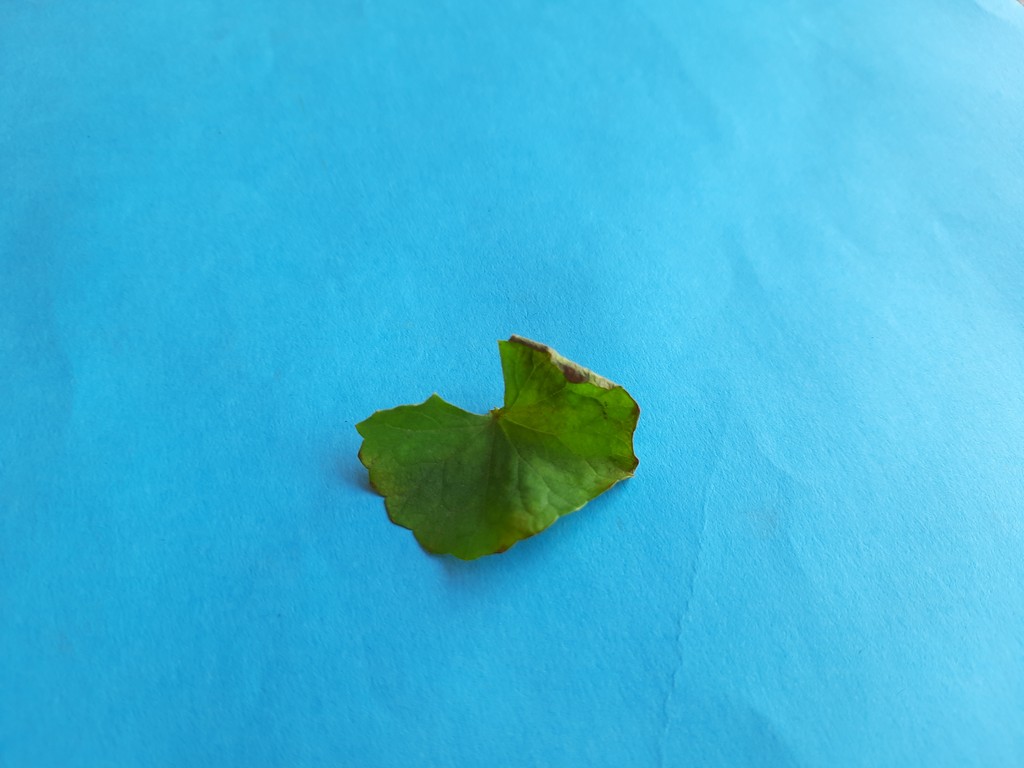
Label: Unhealthy